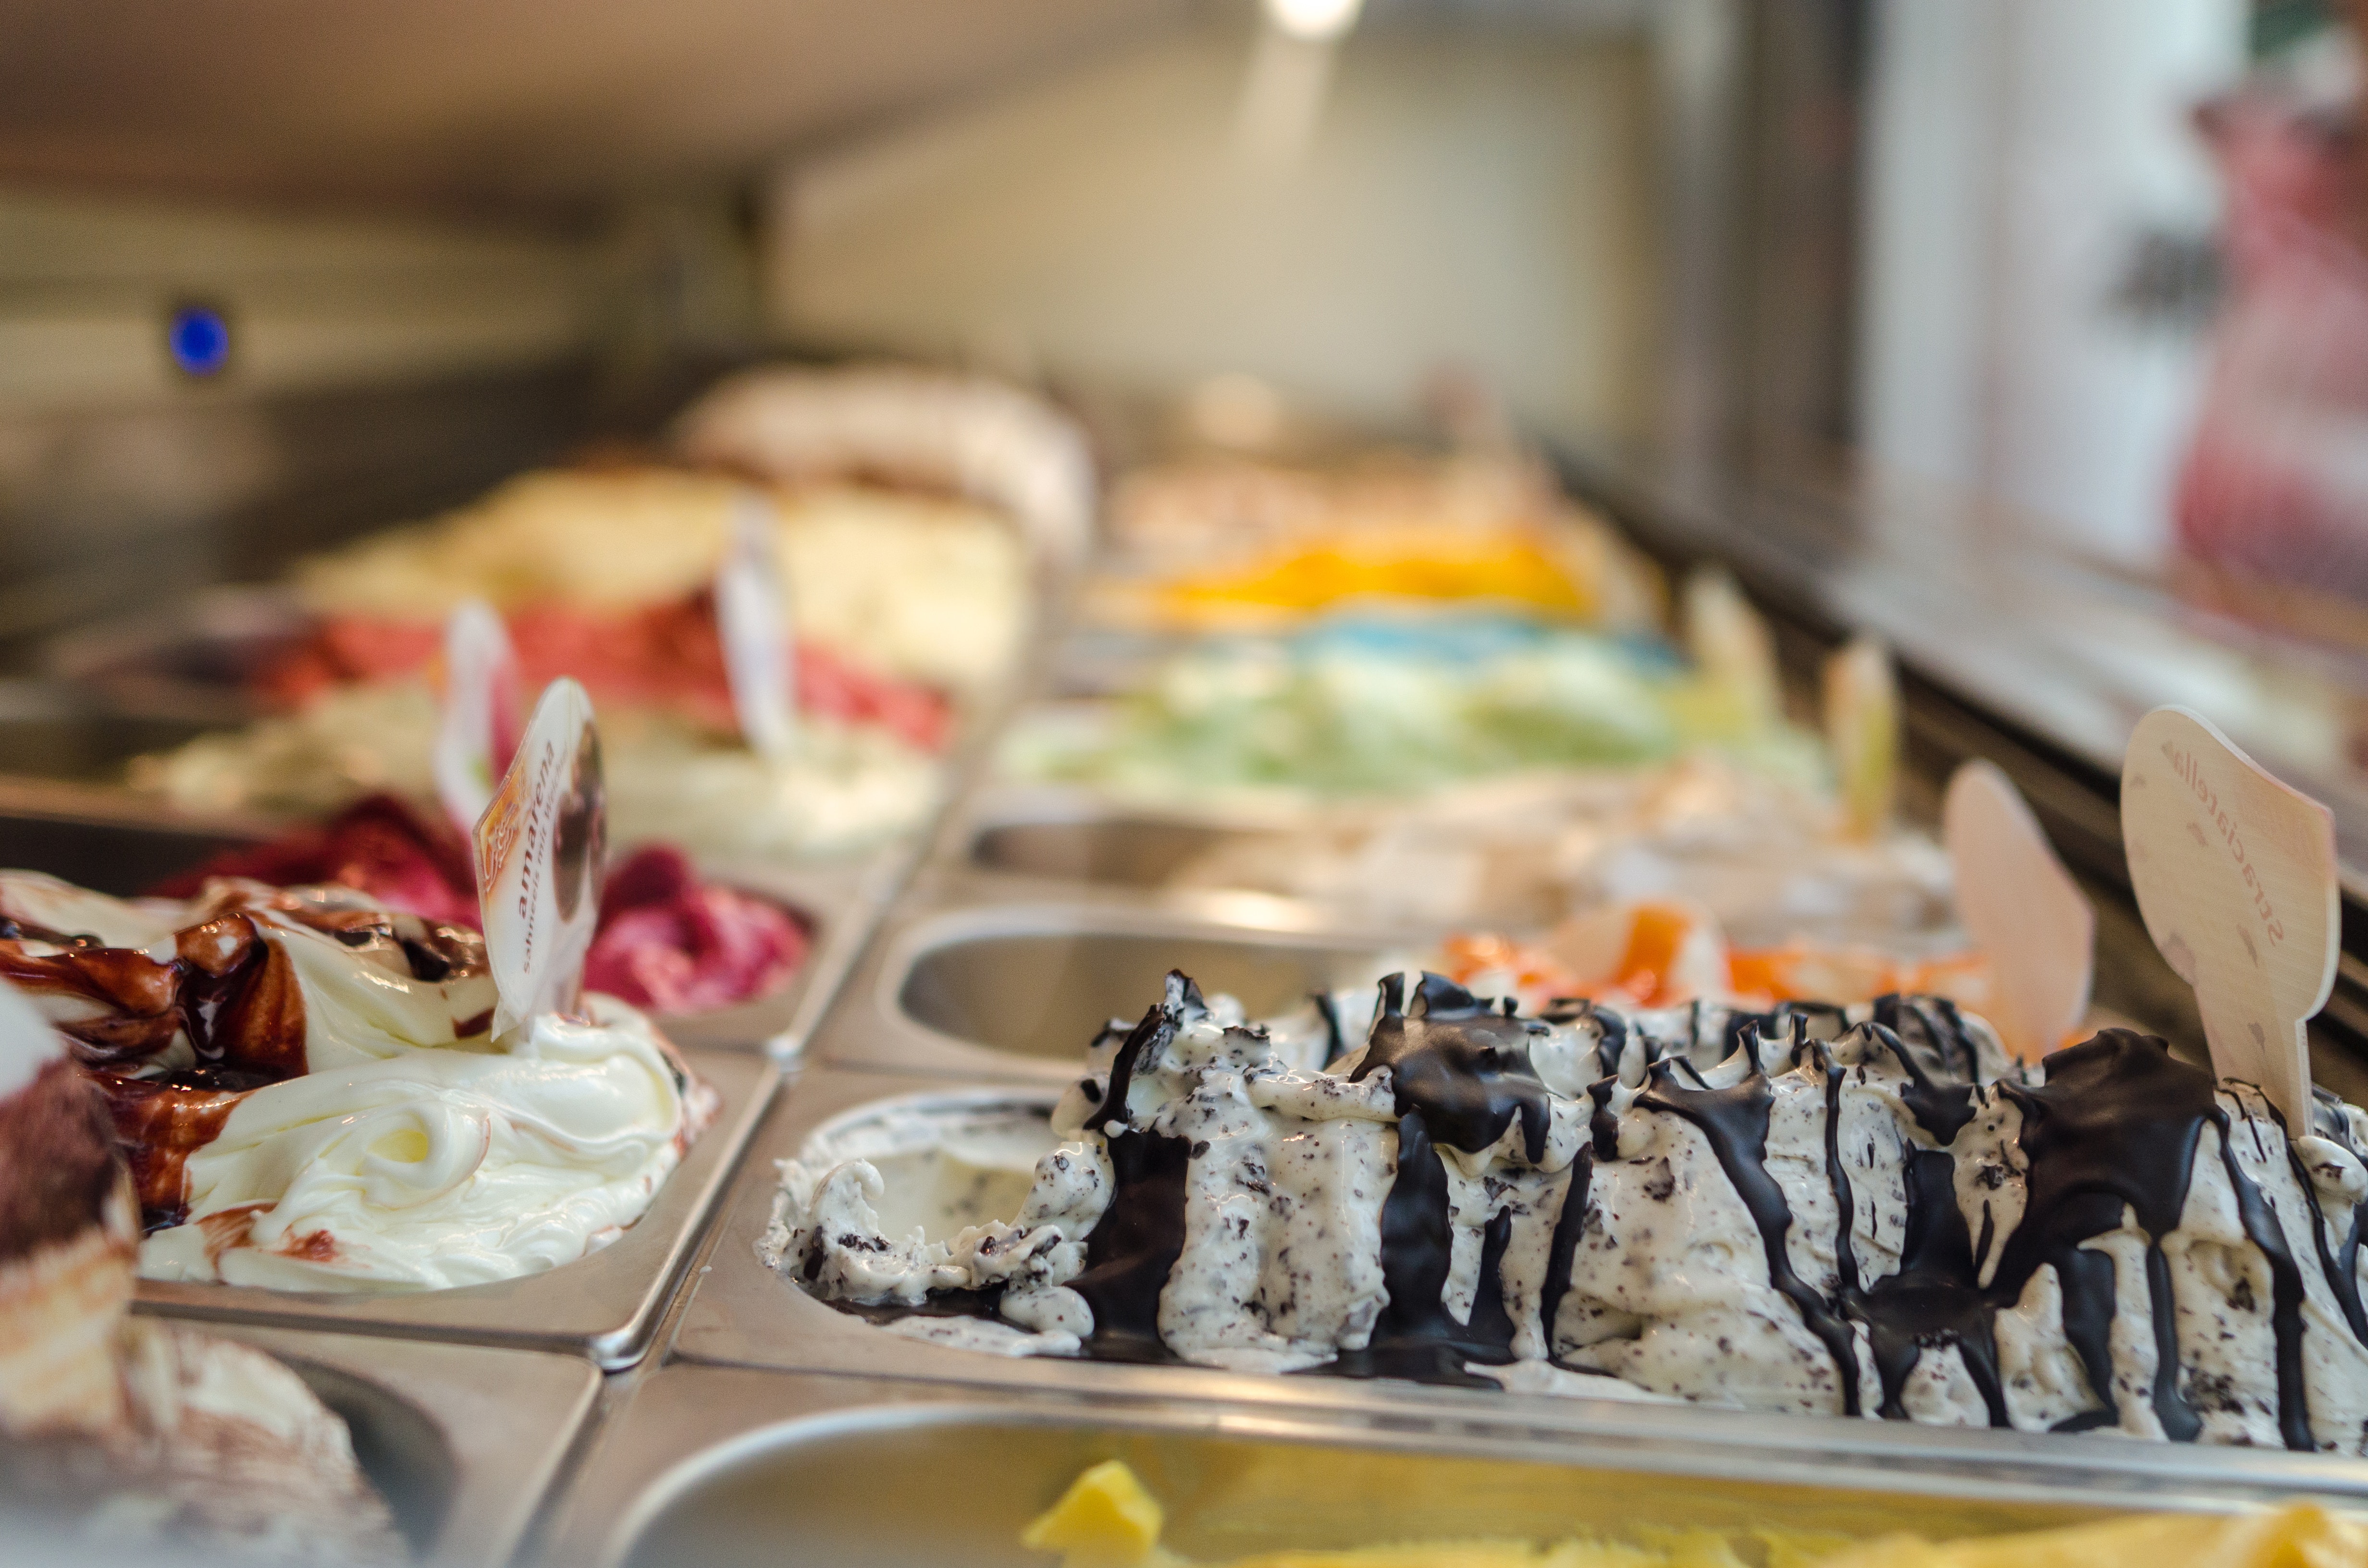
food, cuisine, dish, meal, delicacy, comfort food, la carte food, brunch, ingredient, finger food, side dish, buffet, lunch, seafood